Martin (2024 film)

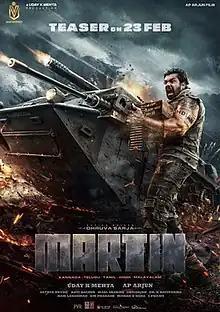
Theatrical release poster

Martin is a 2024 Indian Kannada-language action thriller film directed by A. P. Arjun, from a story by Arjun Sarja, and produced by Uday K. Mehta and Suraj Uday Mehta. It stars Dhruva Sarja in dual roles, alongside Vaibhavi Shandilya, Sukrutha Wagle, Achyuth Kumar and Nikitin Dheer. The music was composed by Mani Sharma and Ravi Basrur, while the cinematography and editing were handled by Satya Hegde and K. M. Prakash.